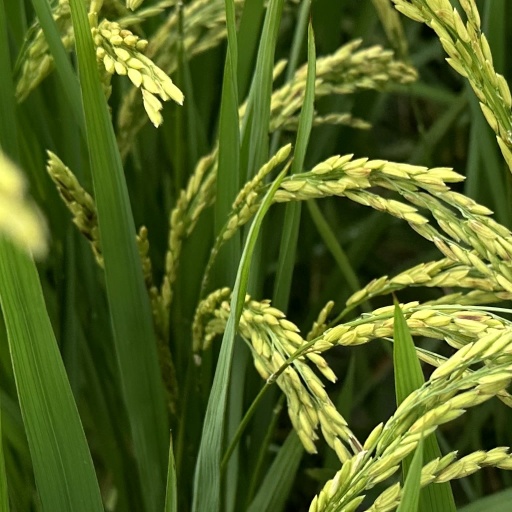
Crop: rice